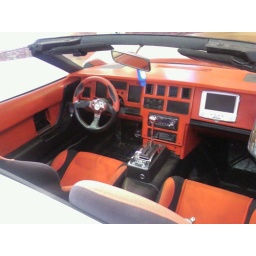
It's a lot easier to have a computer screen in the dash now than it was in 1969.